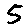
Label: 5